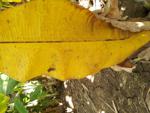
Label: xamthomonas